Robert Contee

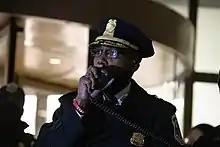
Contee addresses the crowd before the swearing in of Special Deputy U.S. Marshals prior to 2021 presidential inauguration

Contee joined the Metropolitan Police Department as a cadet in 1989, while a senior in high school, and became a sworn officer in 1992. After being first assigned to the Third District he quickly rose through the ranks serving as a sergeant in the Second District and the Metropolitan Police Academy. Contee was promoted to lieutenant and subsequently served as a Patrol Services Area leader in the Second District, was assigned to the Regional Operations Command - North, and lead the intelligence branch. In 2004, Chief Contee was promoted to captain and was tasked with overseeing the Homicide Branch and Sexual Assault Unit.